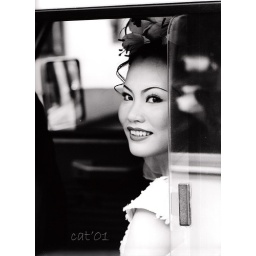
A chinese model sitting in another bus - mavelous smile